Corowa Courthouse

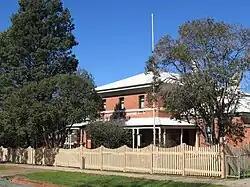
Corowa Courthouse, pictured in 2008

The Corowa Courthouse is a heritage-listed courthouse located at 8 Church Street, Corowa, in the Riverina region of New South Wales, Australia. It was designed by James Barnet, the Colonial Architect, and built from 1886 to 1887 by W. Squires. It is also known as the Corowa Court House. The property is owned by the Department of Justice, an agency of the Government of New South Wales. It was added to the New South Wales State Heritage Register on 22 December 2000.